GWR 1600 Class

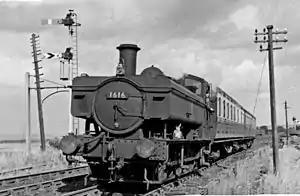
1616 at Severn Bridge station in 1951

The Great Western Railway (GWR) 1600 Class is a class of 0-6-0 pannier tank steam locomotive designed for light branch lines, short-distance freight transfers and shunting duties.